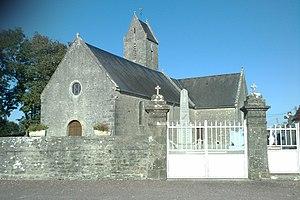
Église Saint-Pierre de fr:Coigny
Coigny est une ancienne commune française, située dans le département de la Manche en région Normandie, devenue le 1ᵉʳ janvier 2016 une commune déléguée au sein de la commune nouvelle de Montsenelle.